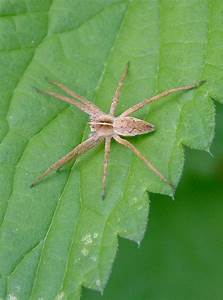
Label: ragno